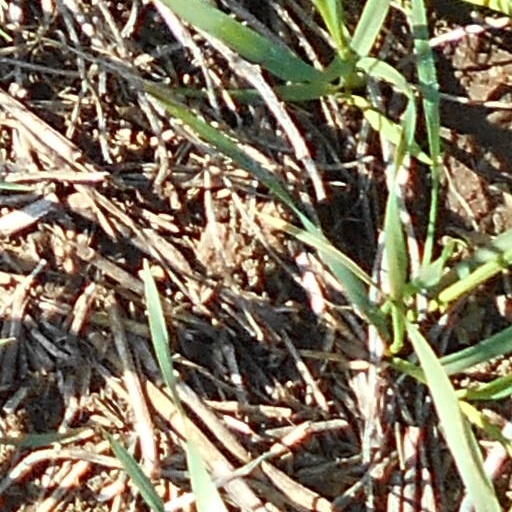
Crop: wheat